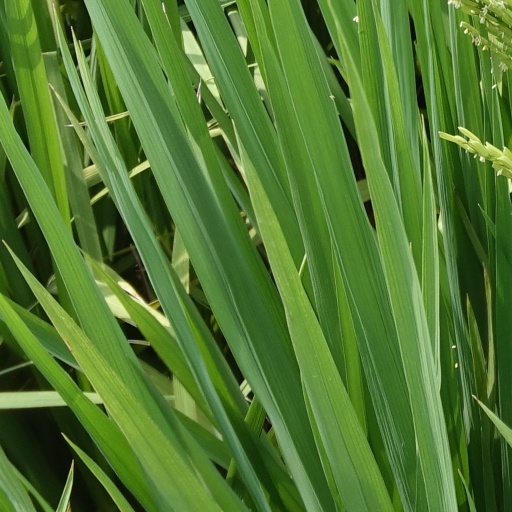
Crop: rice